AWA Southern Tag Team Championship

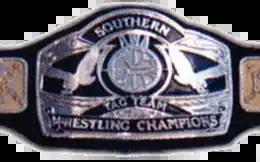
The last version of the championship belt

The AWA Southern Tag Team Championship was a professional wrestling tag team title in the Tennessee area from the 1940s through the late 1980s. It was originally named the NWA Southern Tag Team Championship "(Mid-America version)" from its inception through 1977, when it was renamed (as was the Southern Heavyweight Championship, also previously an NWA title) the AWA Southern Tag Team Championship due to a partnership with the American Wrestling Association. The title existed until 1988 when it was replaced with the Continental Wrestling Association Tag Team Championship.